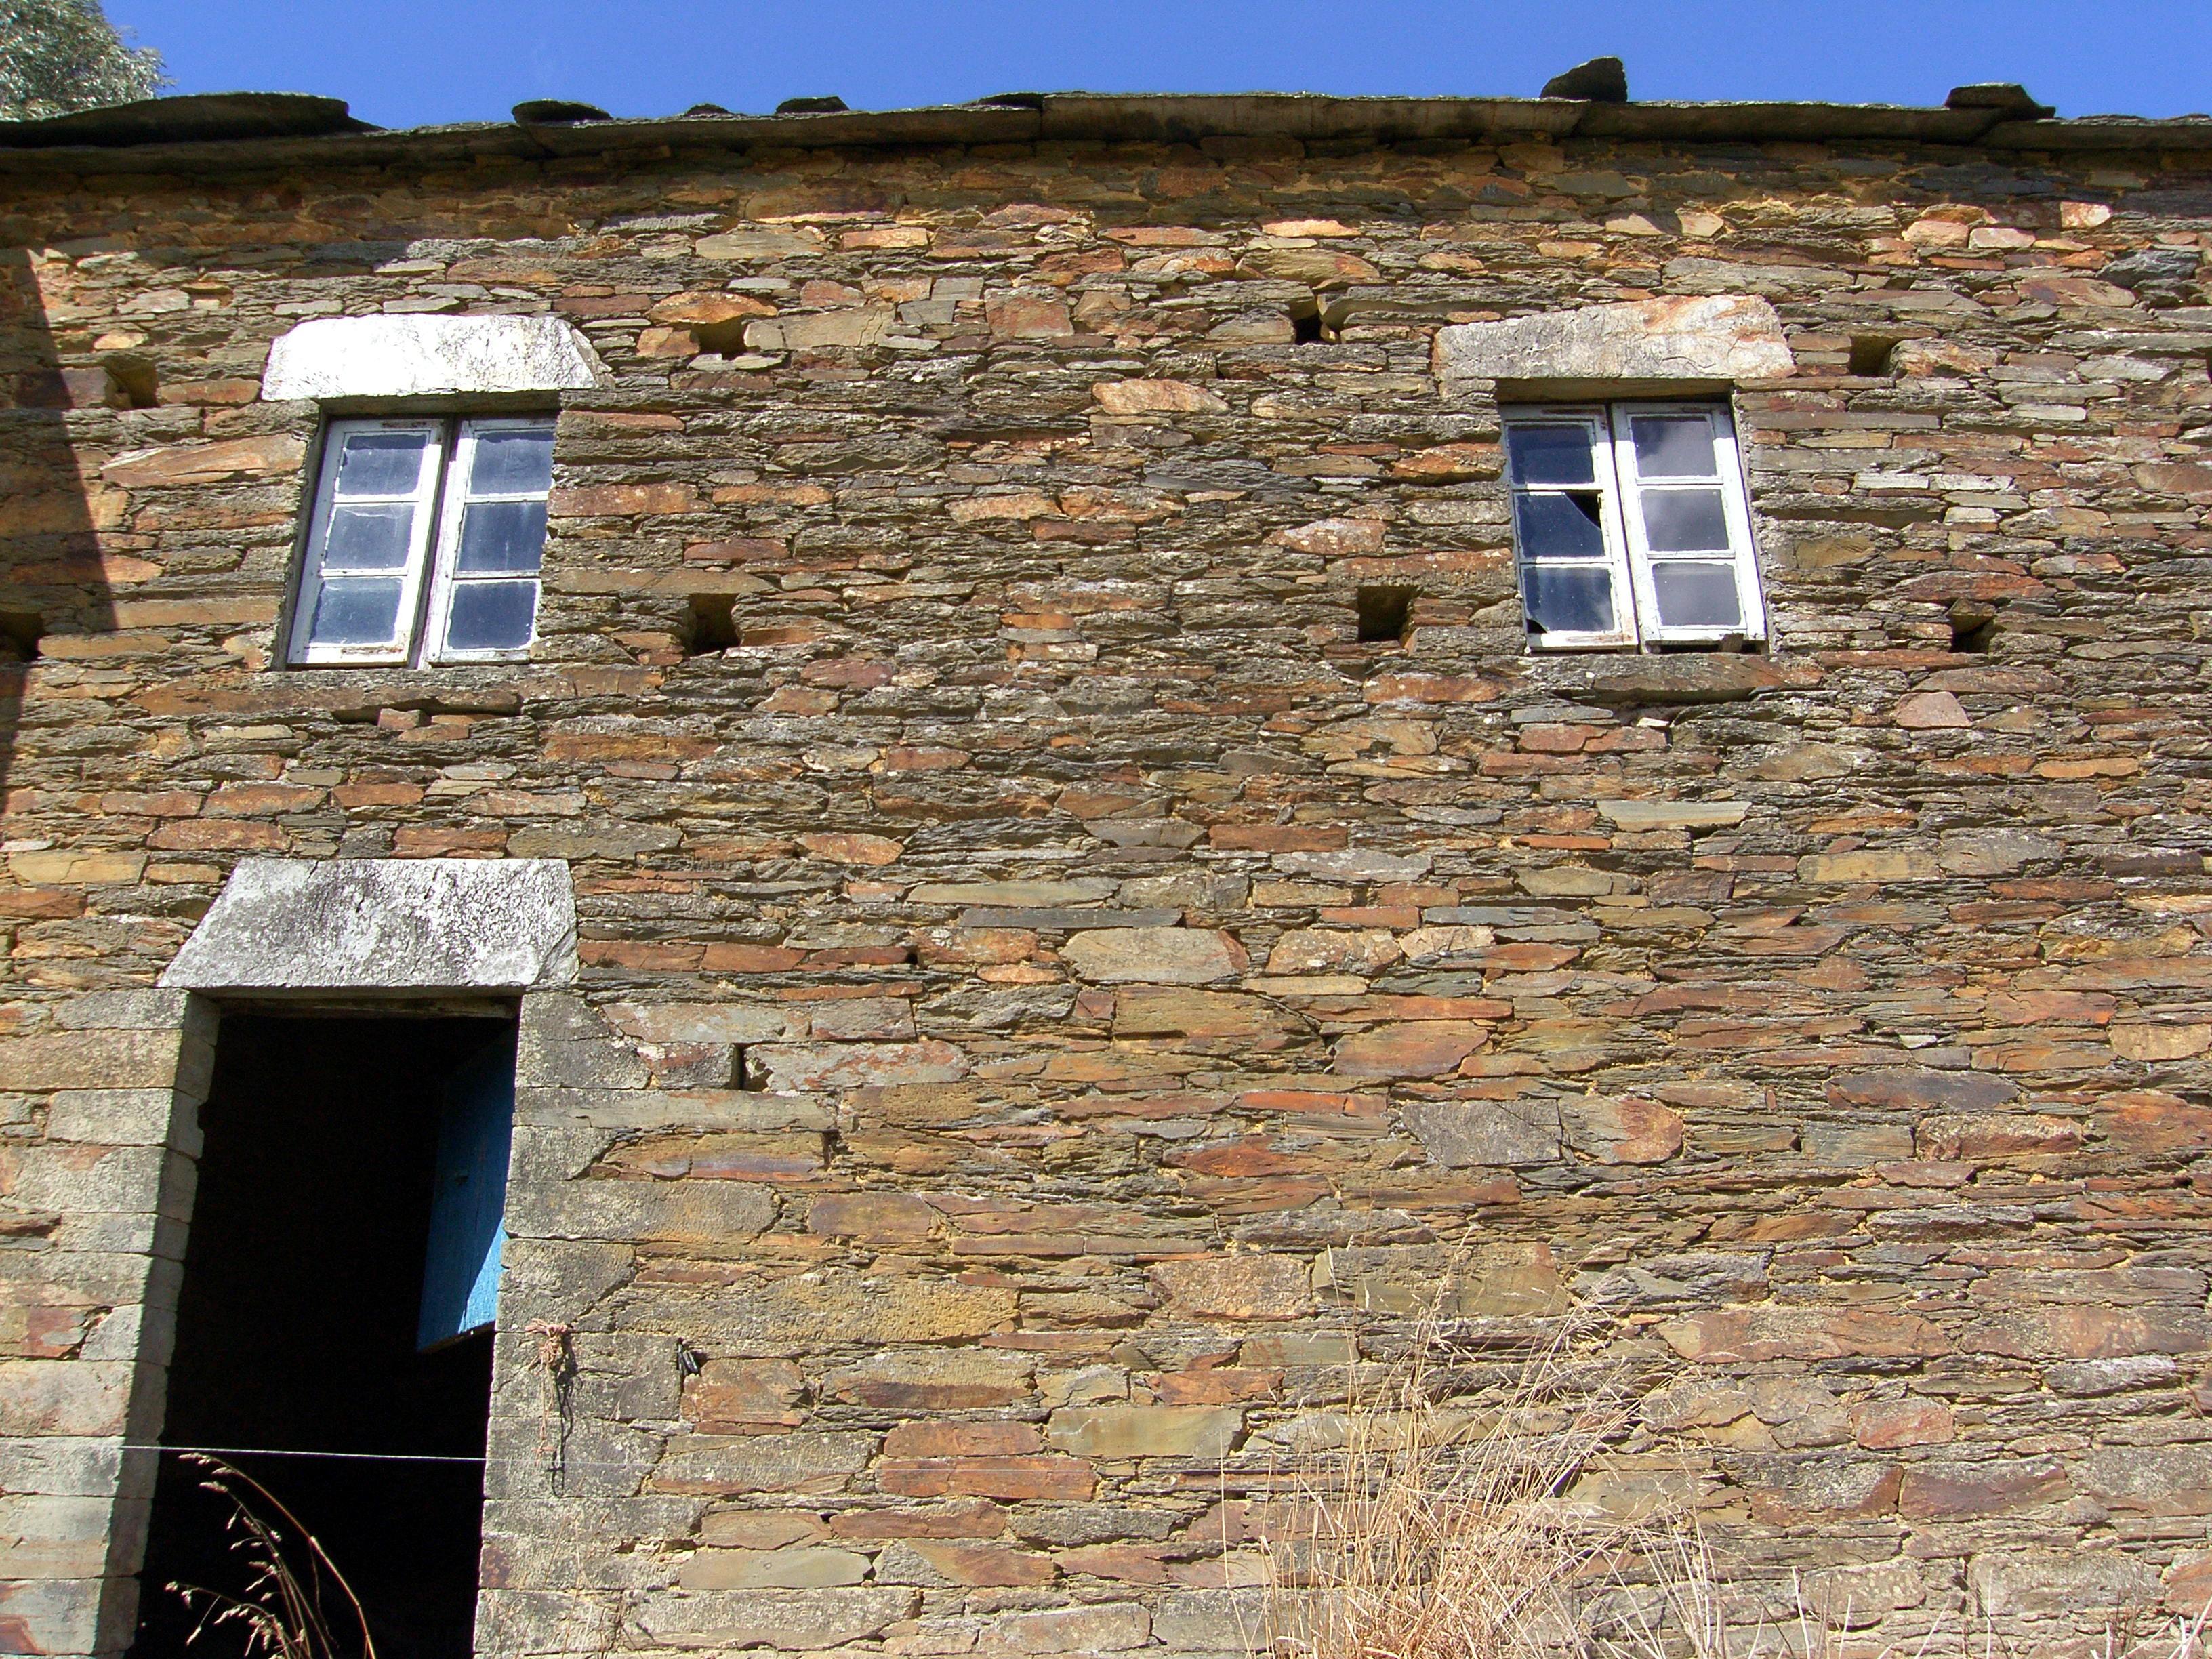
rock, house, window, roof, home, wall, village, rural, cottage, facade, property, stone wall, brick, material, casa, lugo, brickwork, ggl1, scenerylandscapenature, rigueira, residential area